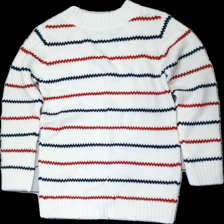
View: back
Type: Sweater
Category: Ladies
Brand: Not in the list
Brand text on label: rut m.fl.
Colors: White, Blue, Red
Material: 80% cott 50% poly
Pattern: Striped
Cut: Regular
Size: M
Season: All
Price range: 50-100
Recommended usage: Reuse
Comment: lös maska